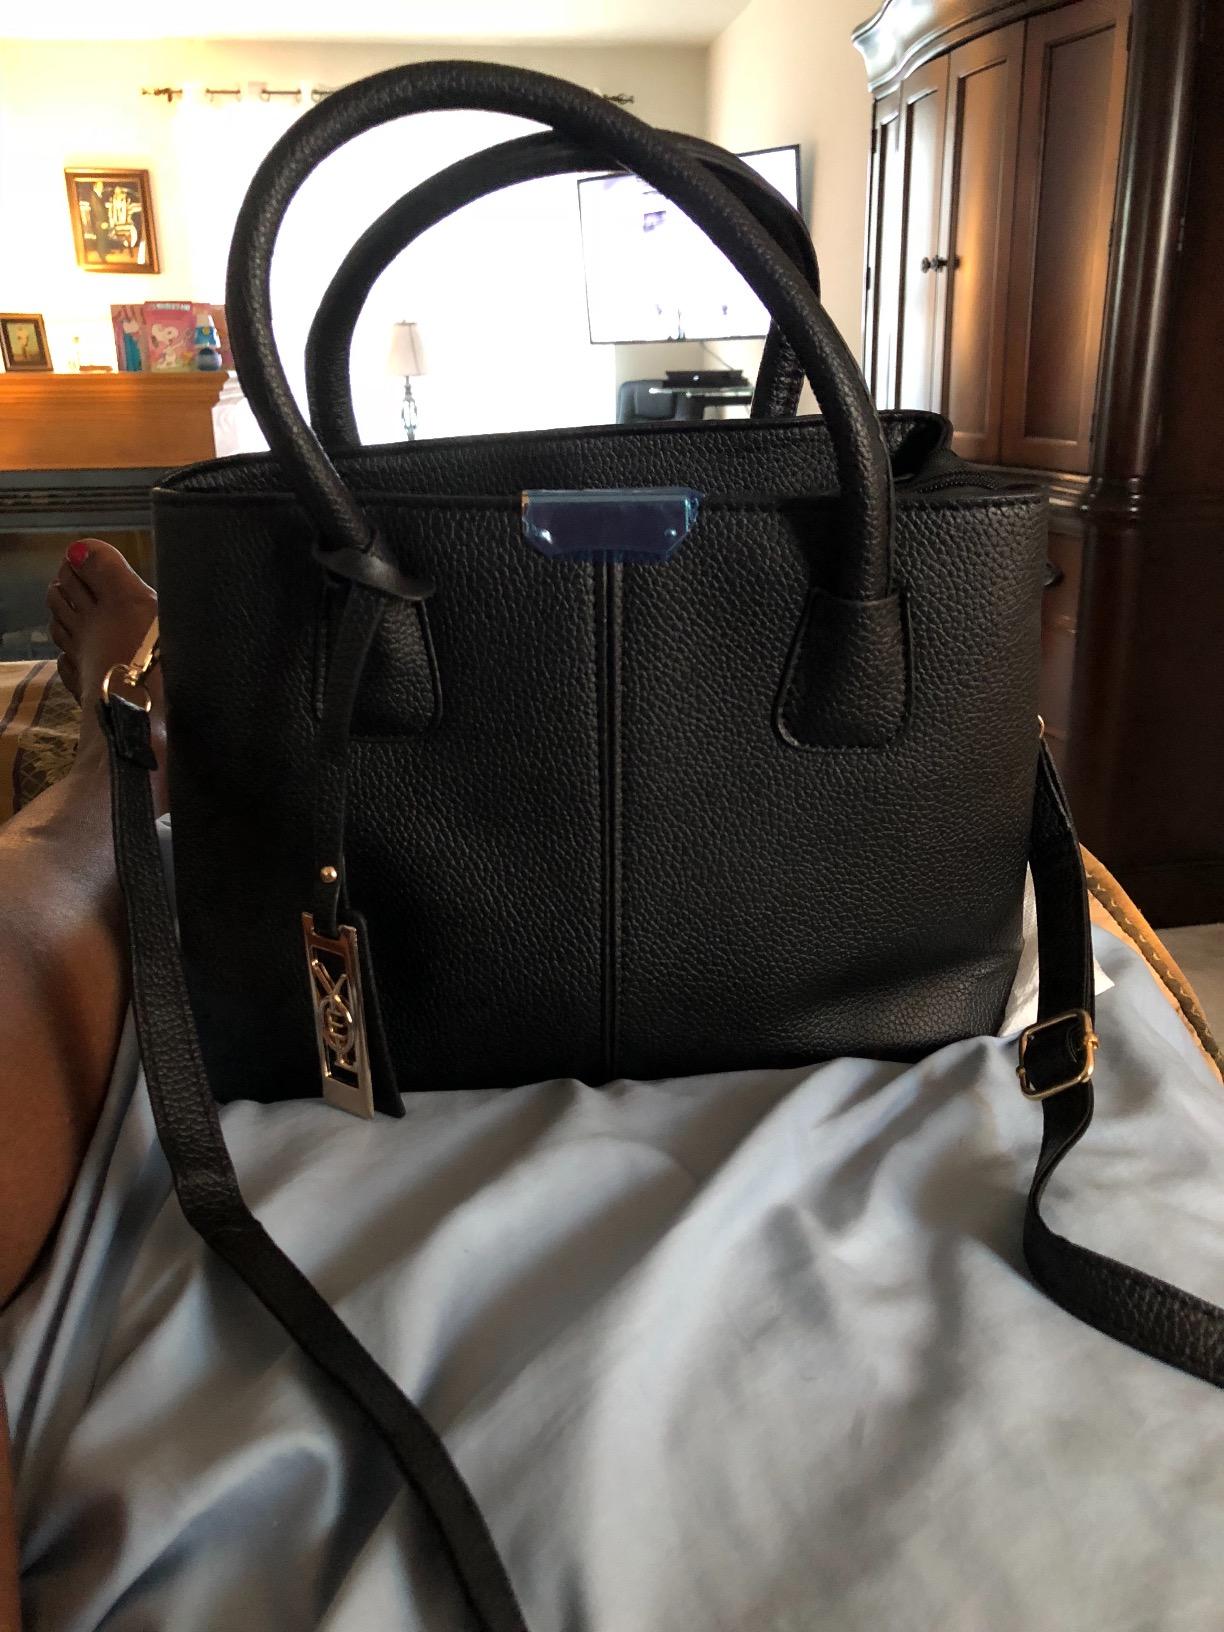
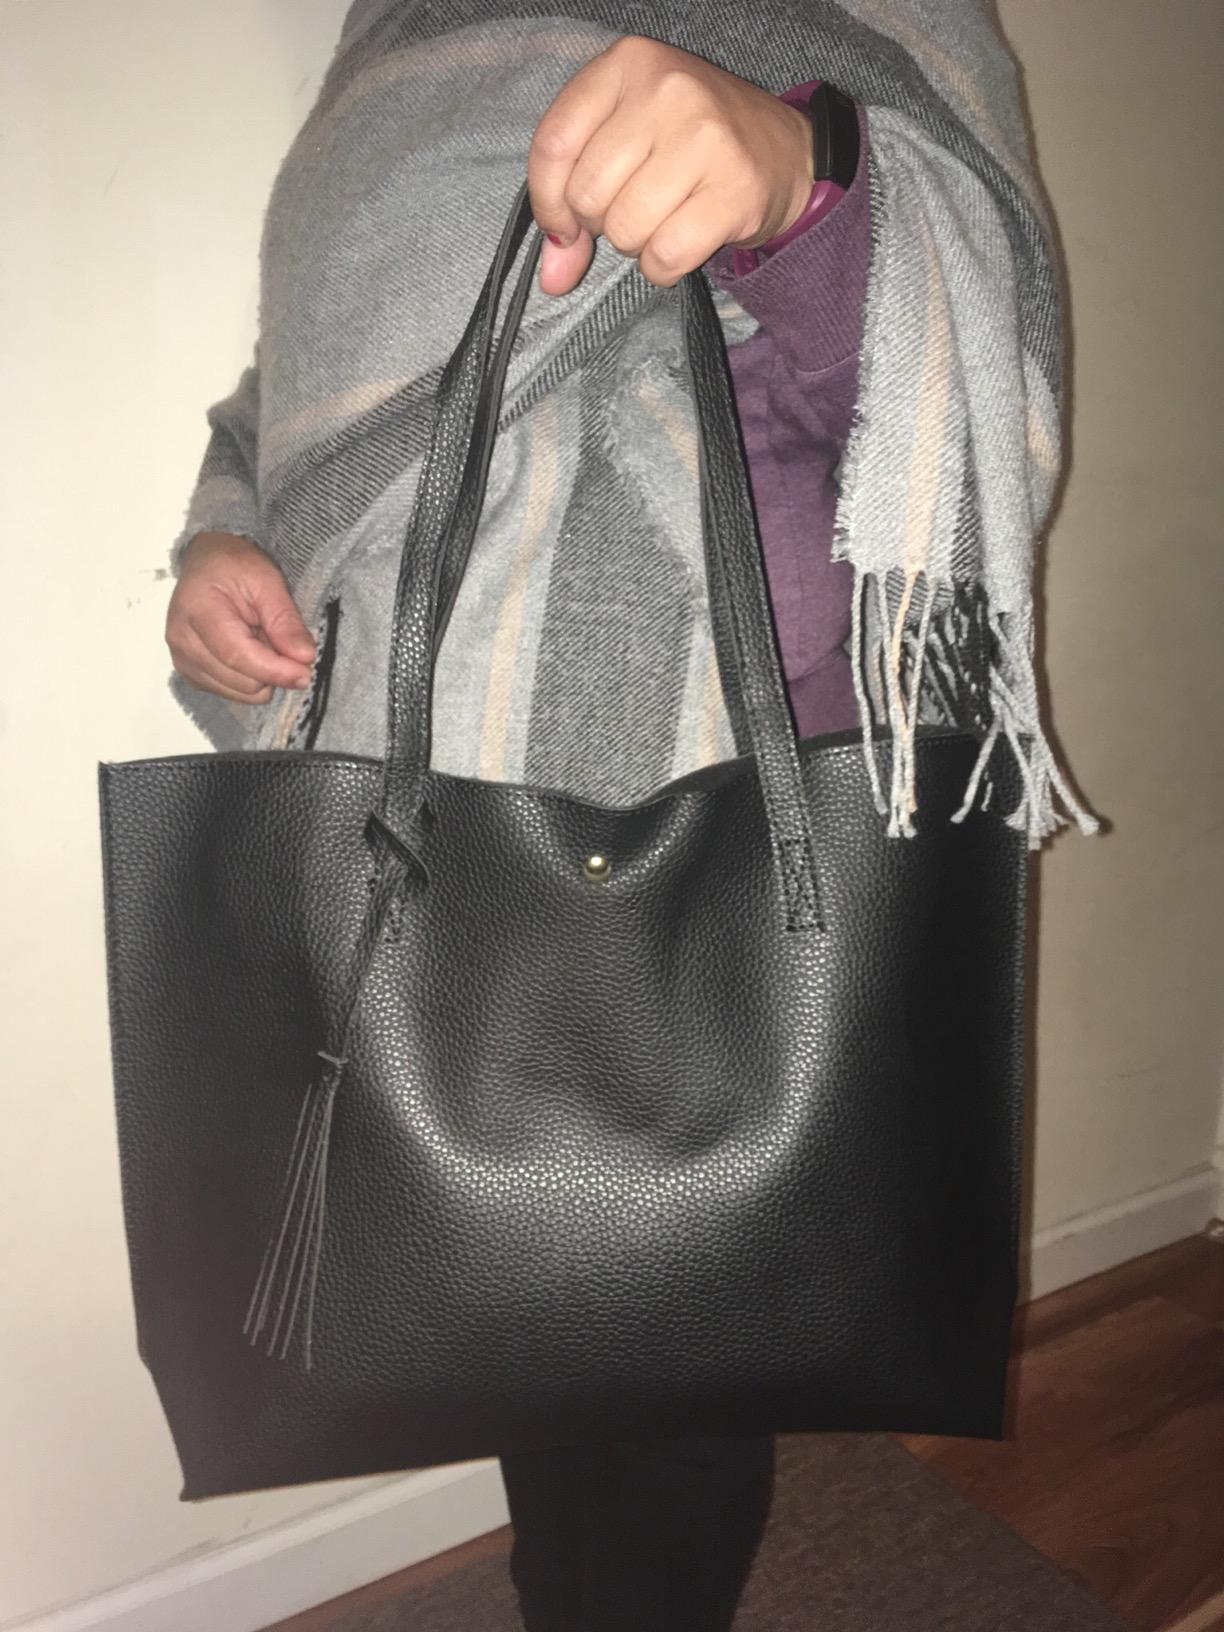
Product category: accessories_handbag
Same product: no